Beatlemania

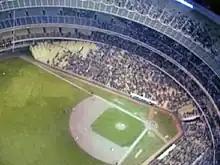
The Beatles' August 1965 performance at Shea Stadium (pictured in 1964) was the first of its kind.

The Beatles starred as fictionalised versions of themselves in the feature-length motion picture "A Hard Day's Night". Originally to be titled "Beatlemania", it portrayed the members as struggling with the trappings of their fame and popularity. The making was complicated by the real-life Beatlemania that arose wherever the crew were shooting on a given day. Some reviewers felt that its concert scene, filmed at a London theatre with an audience of fans who were paid extras, had been deliberately sanitised in its depiction of Beatlemania.